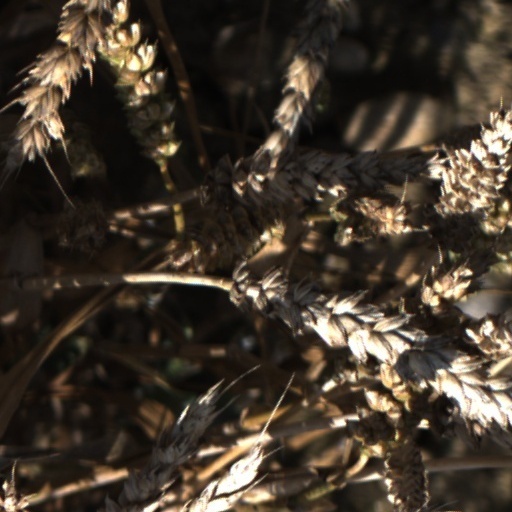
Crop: wheat